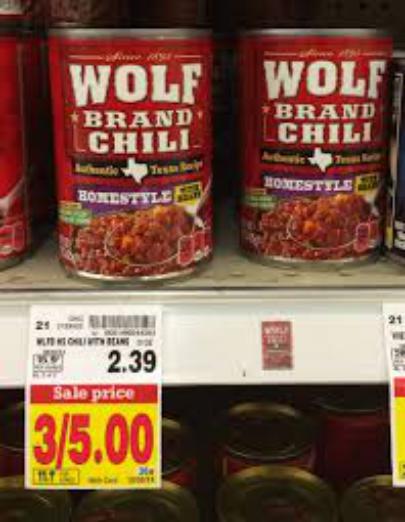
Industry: Food